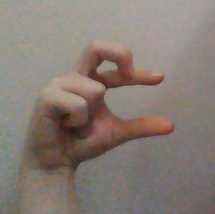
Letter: thal